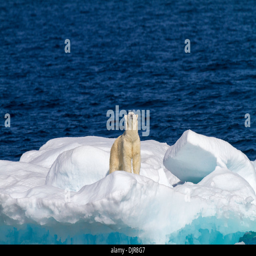
polar bear on iceberg near the coast